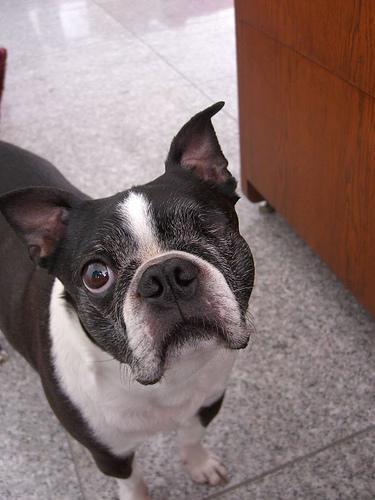
Boston_bull